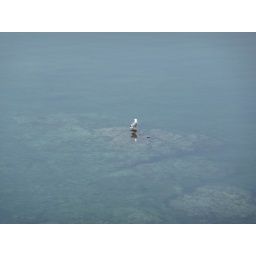
A bird in a clear sea